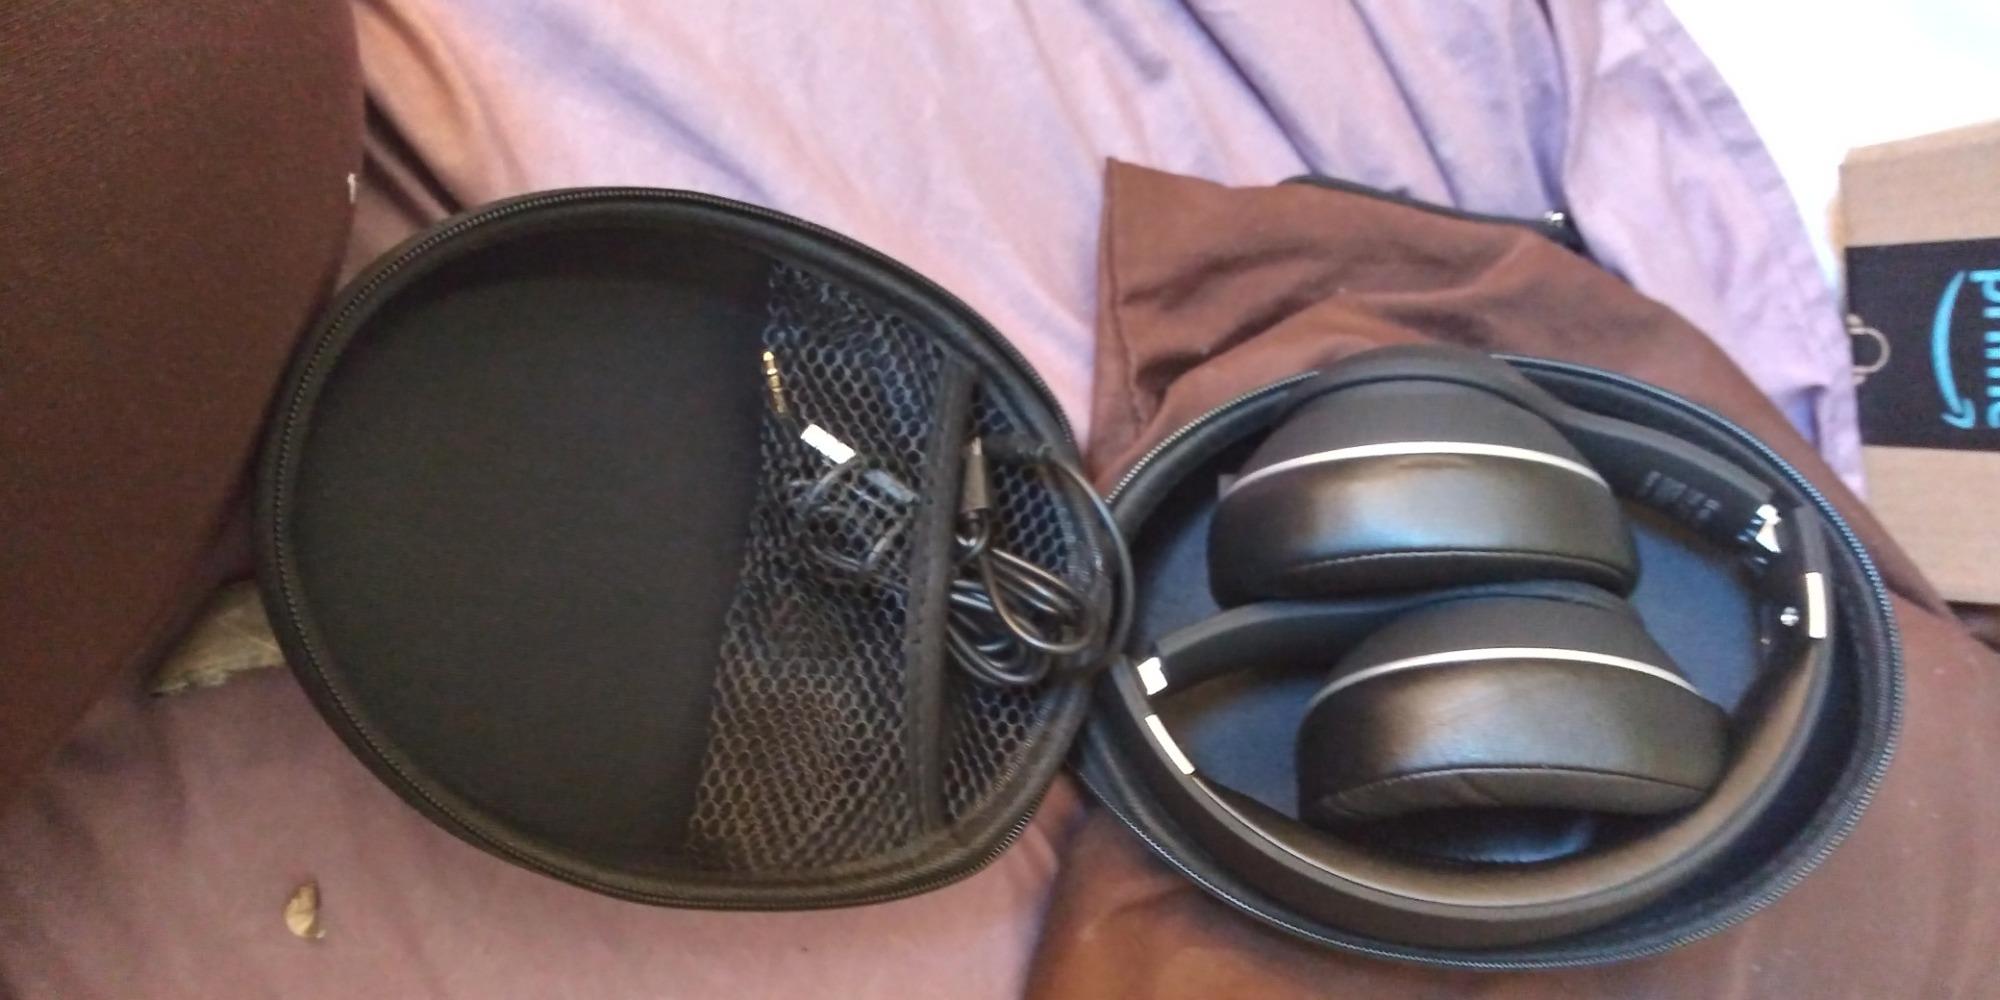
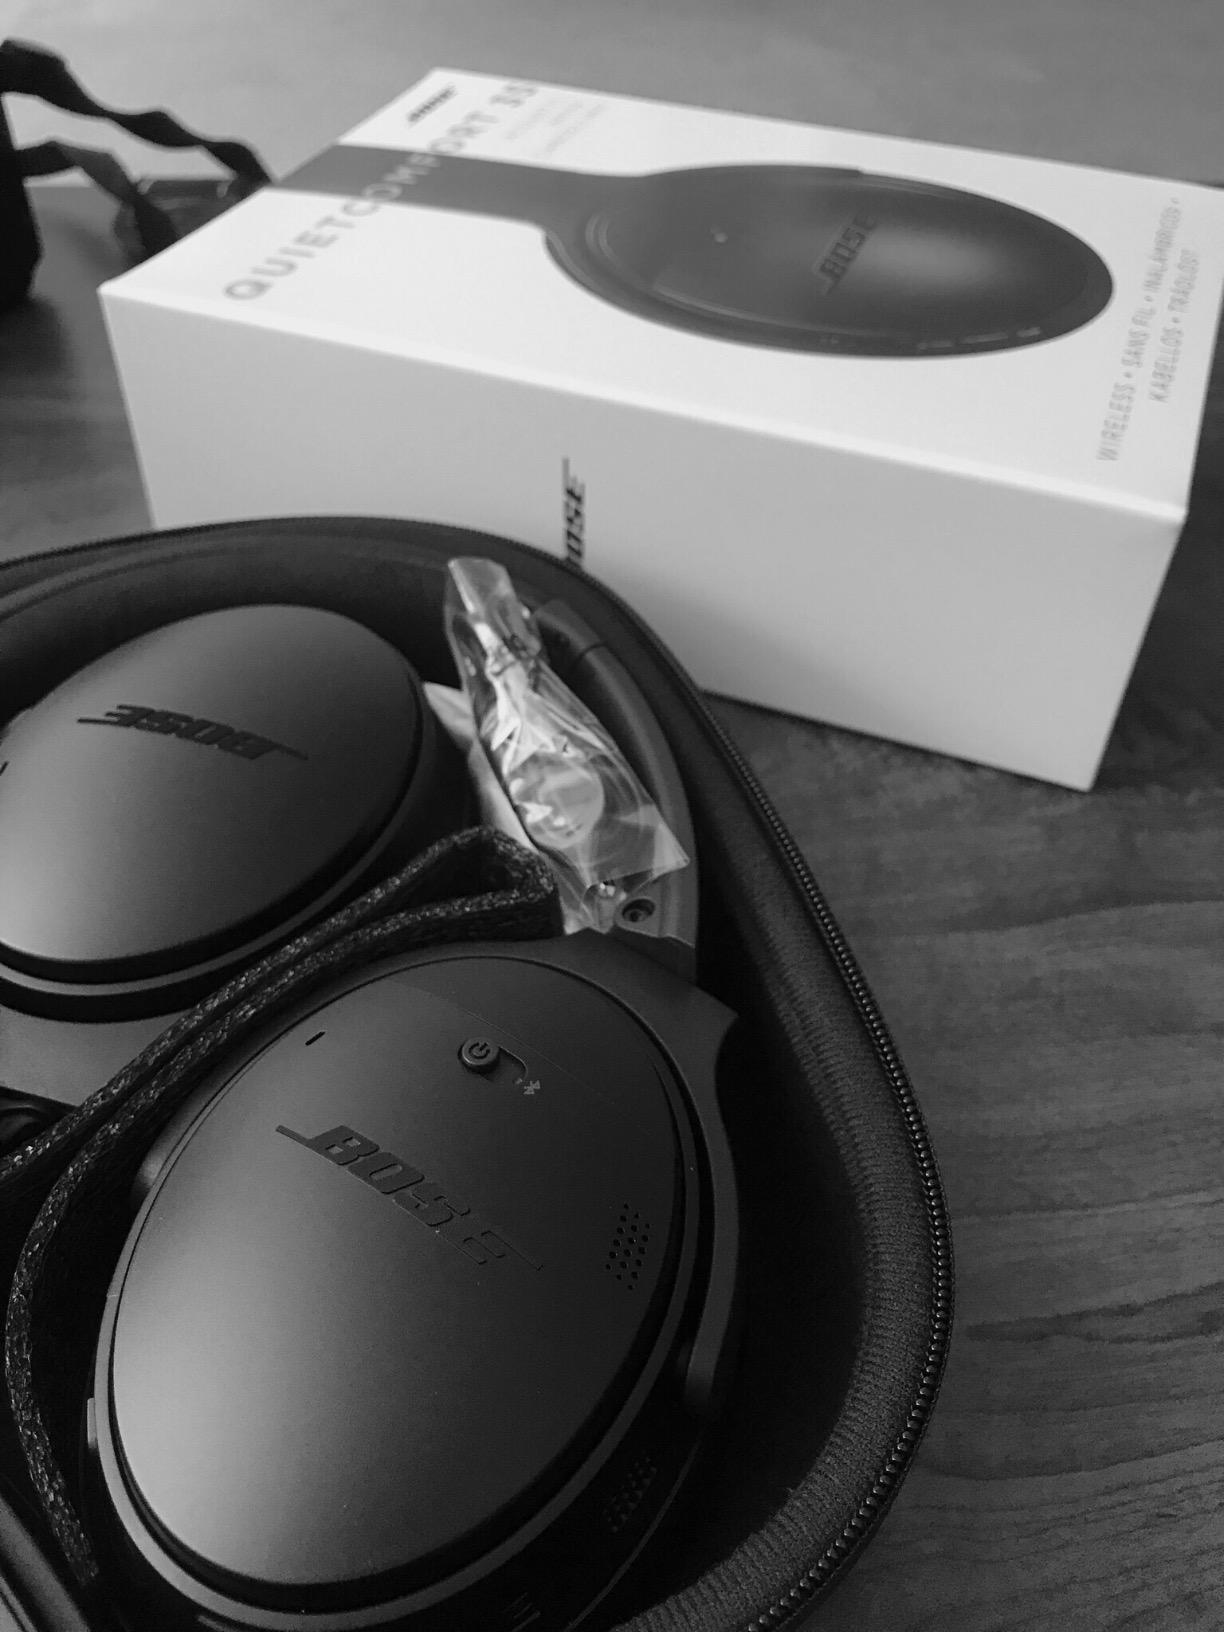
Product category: headphones
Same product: no